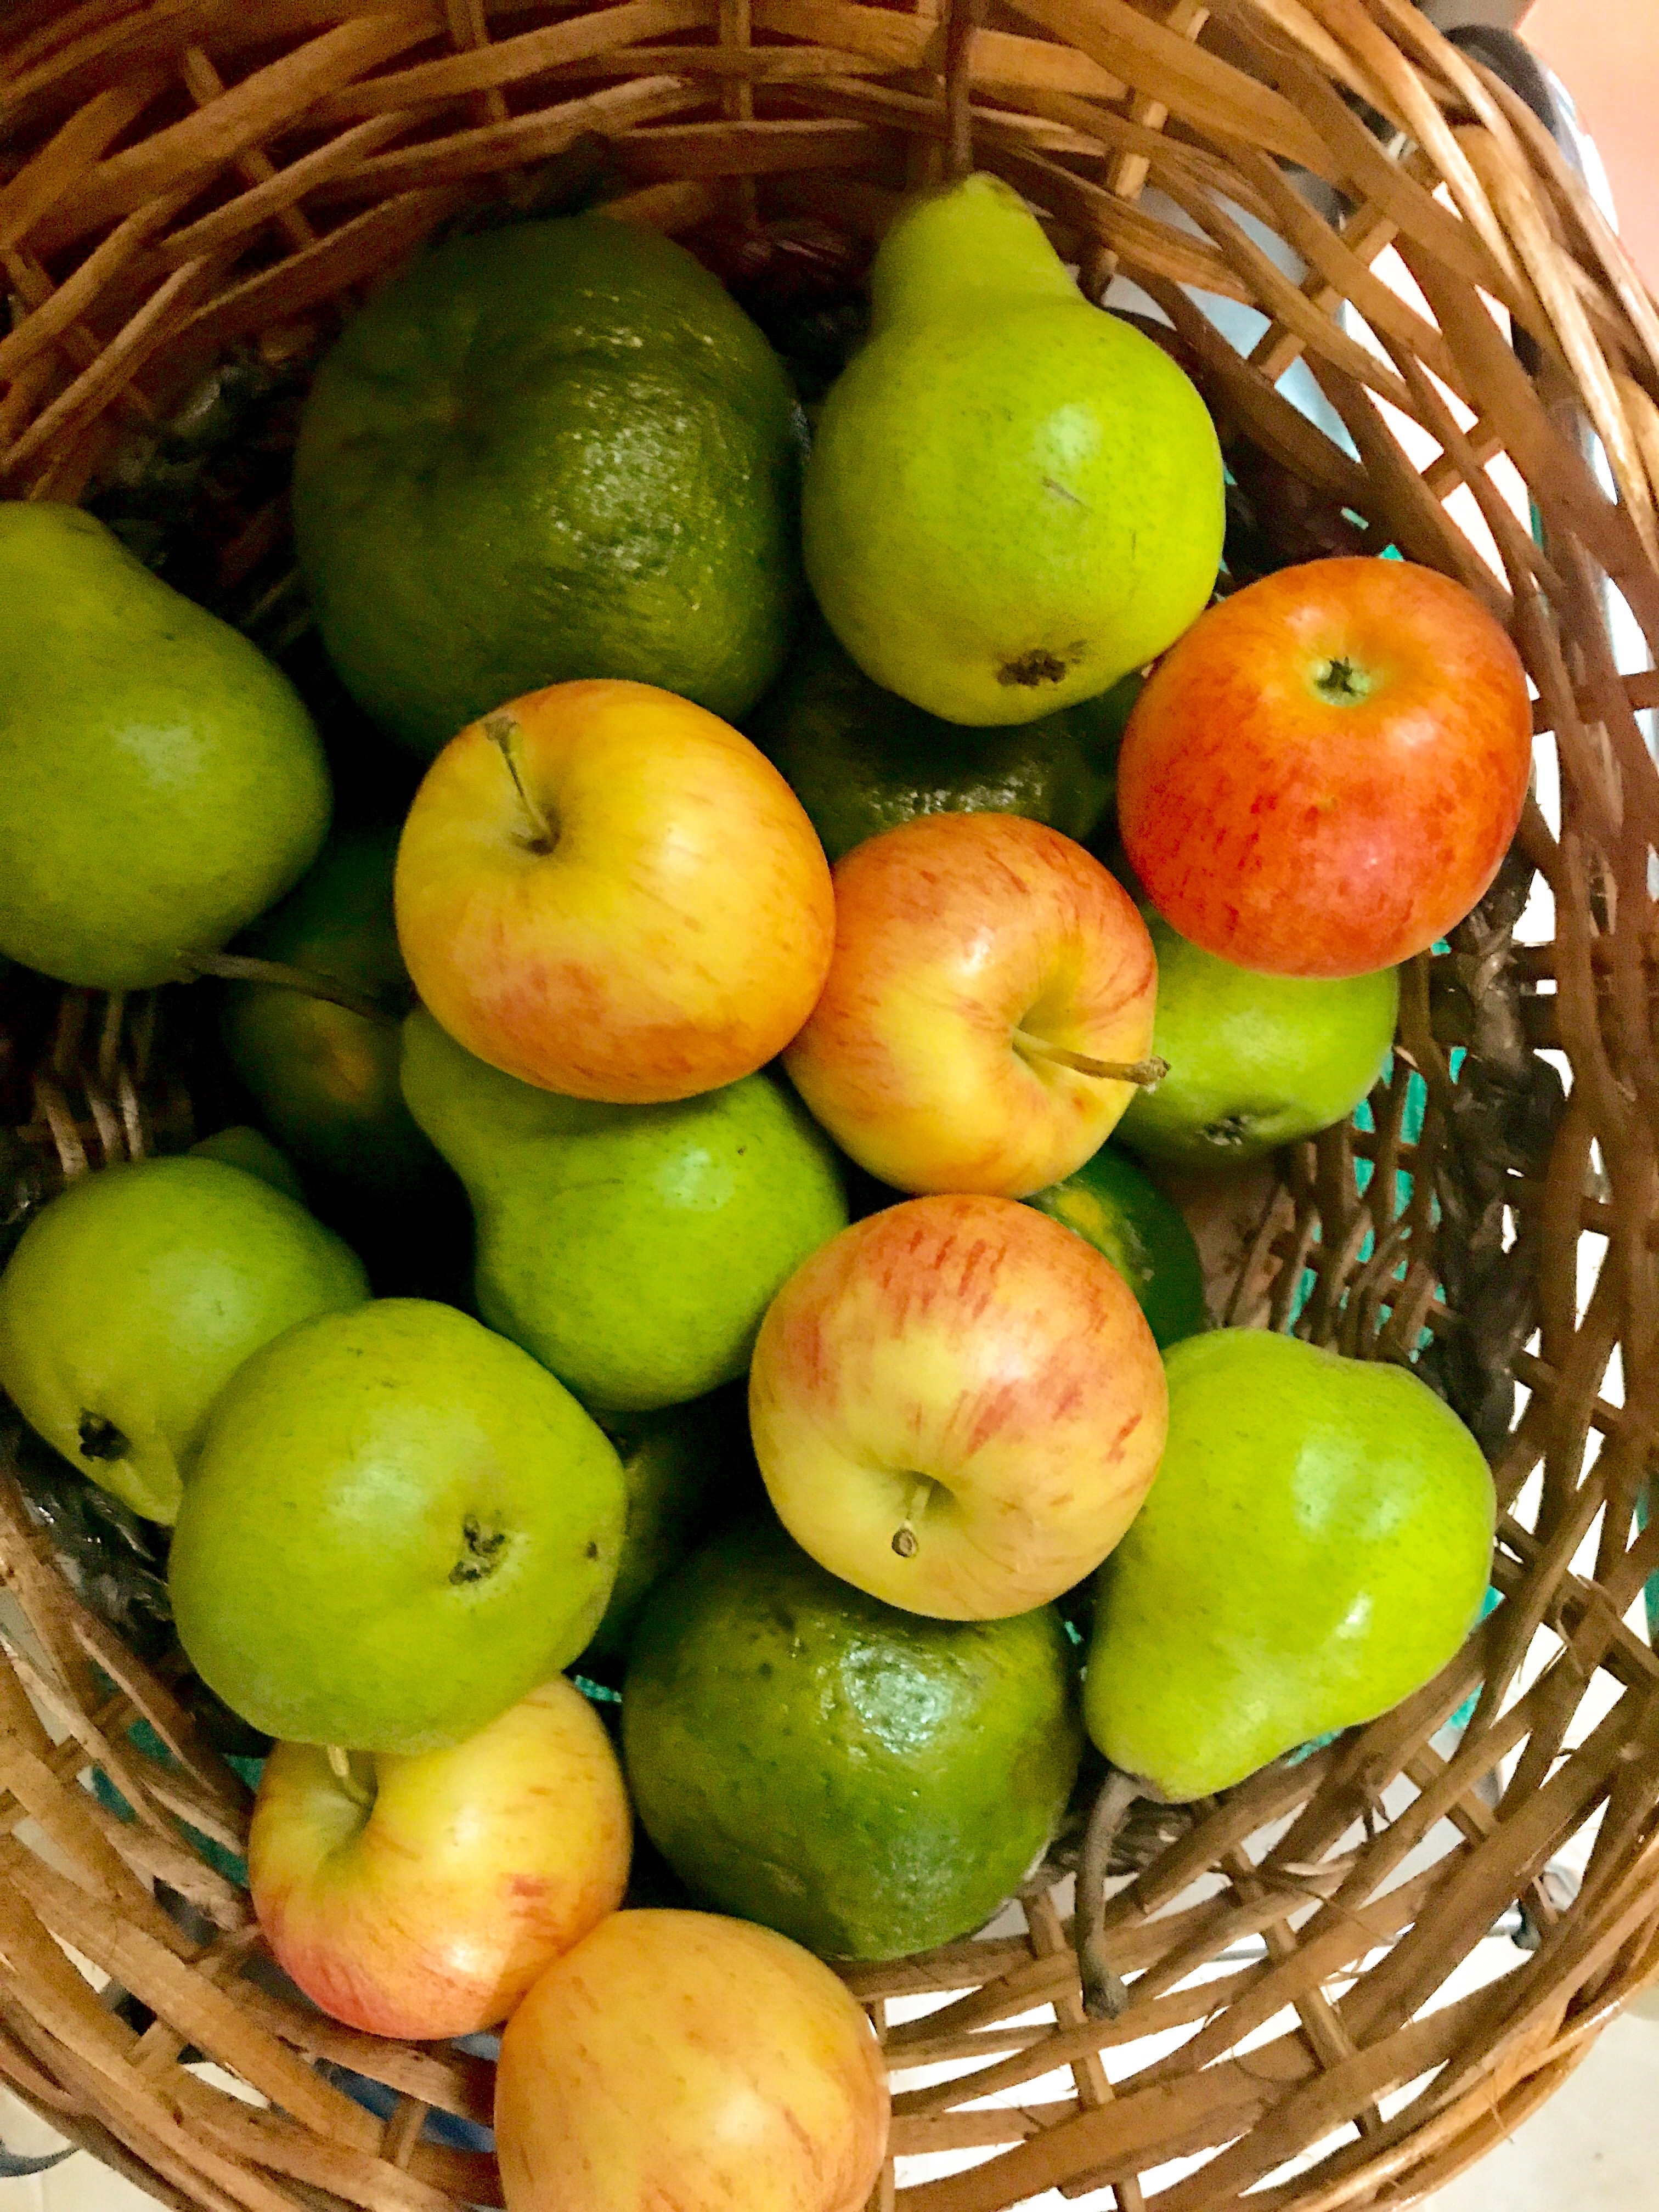
apple, plant, fruit, food, green, produce, flowering plant, land plant, basket fruit, fruit wicker, fruits basket